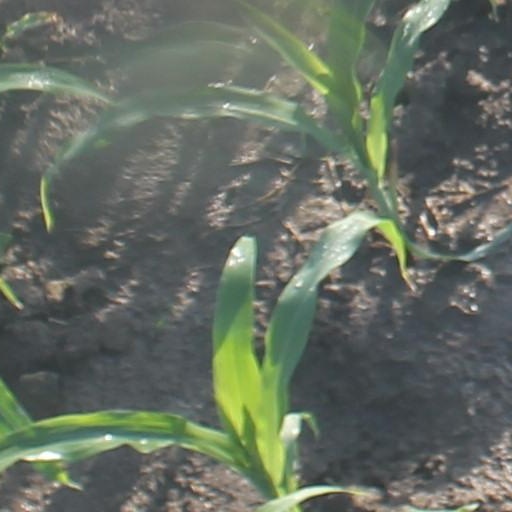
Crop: maize; corn